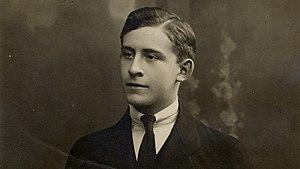
Jean Jaurès adolescent, vers 1875.
Jean Jaurès [ ʒɑ̃ ʒɔʁɛːs], né le 3 septembre 1859 à Castres et mort assassiné le 31 juillet 1914 à Paris, est un homme politique français.